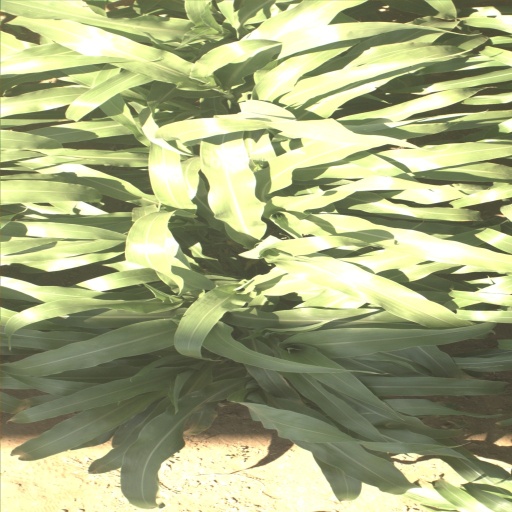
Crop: sorghum